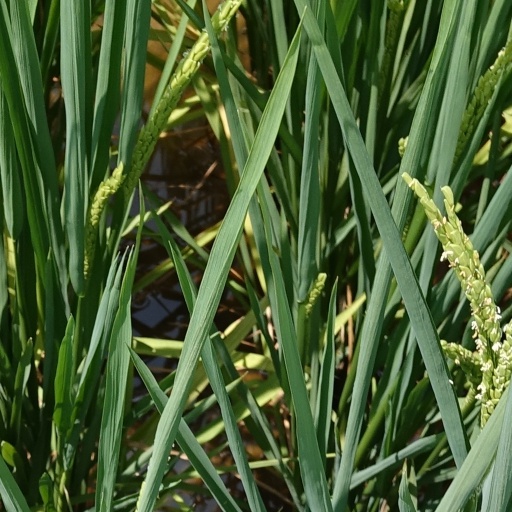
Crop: rice